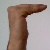
The image shows a hand gesture representing a space in Indian Sign Language.